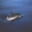
Label: dolphin